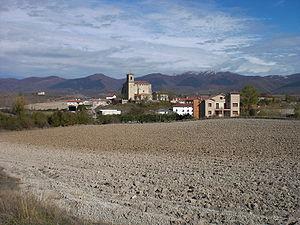
San Millán en espagnol ou Donemiliaga en basque est une commune d'Alava, dans la communauté autonome du Pays basque en Espagne.
Ordoñana en espagnol ou Erdoña en basque est une commune ou une contrée appartenant à la municipalité de San Millán dans la province d'Alava, située dans la Communauté autonome basque en Espagne.